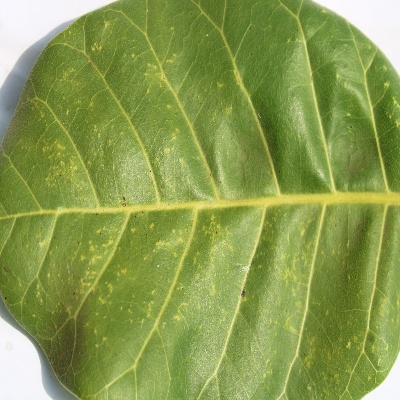
Crop: Cashew
Condition: red rust